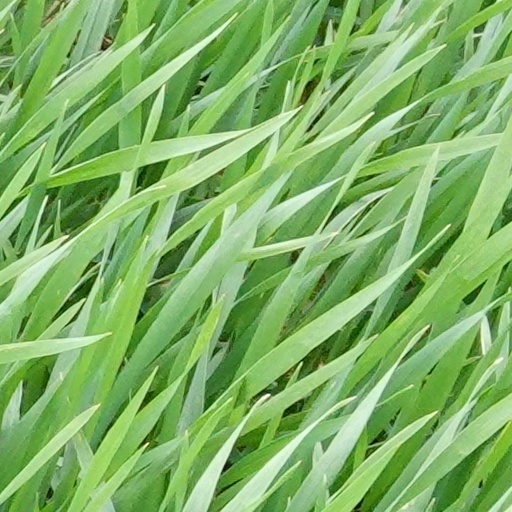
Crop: wheat